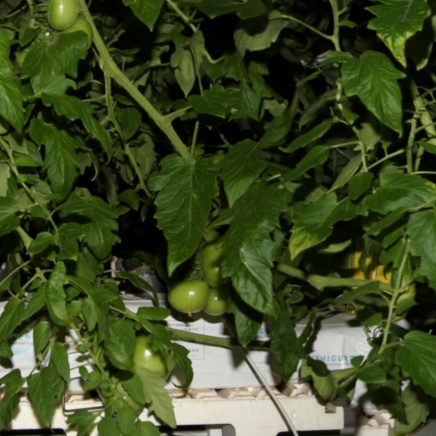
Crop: tomato